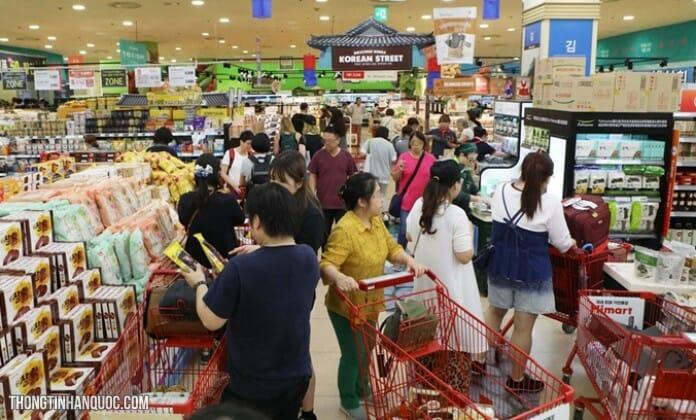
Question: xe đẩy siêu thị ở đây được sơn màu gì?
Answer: xe đẩy siêu thị được sơn màu đỏ